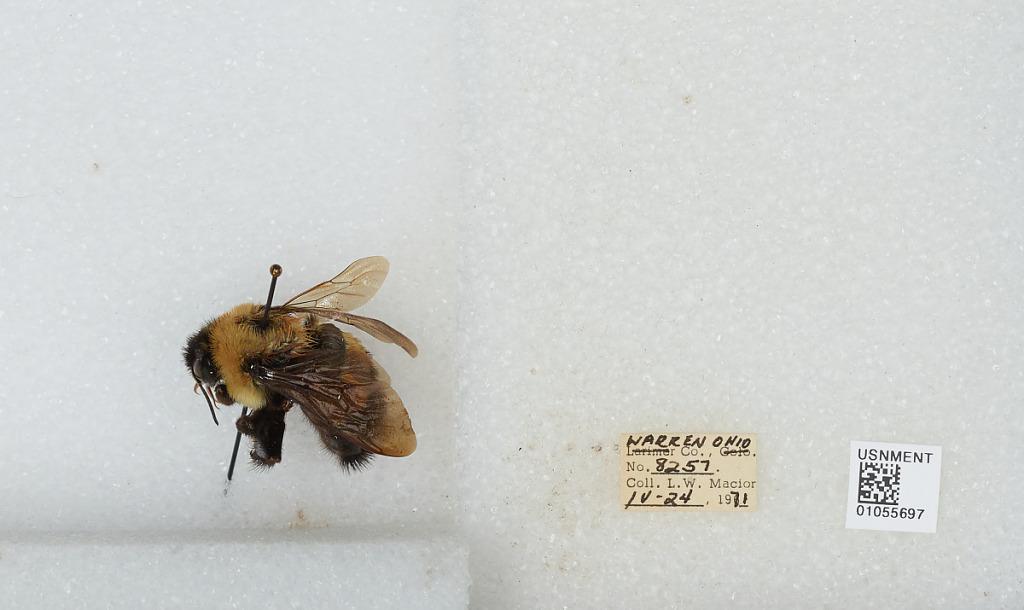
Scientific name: Bombus (Bombus) affinis Cresson
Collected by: L. Macior
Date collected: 1971-4-24
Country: United States
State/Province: Ohio
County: Warren
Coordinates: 39.4242, -84.1856